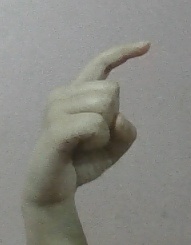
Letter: ra